SNCF Class BB 8100

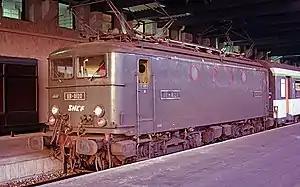
BB 8120 at Paris Gare de Lyon, December 1989

The SNCF BB 8100 was a French class of 1500 V DC electric locomotives, used on the Paris-Lyon "Imperial" rail line.